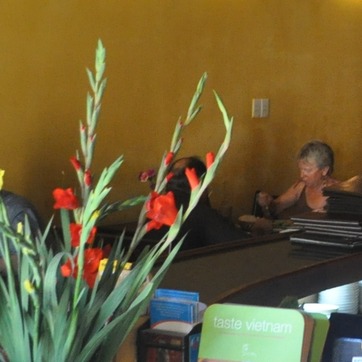
Material: hair